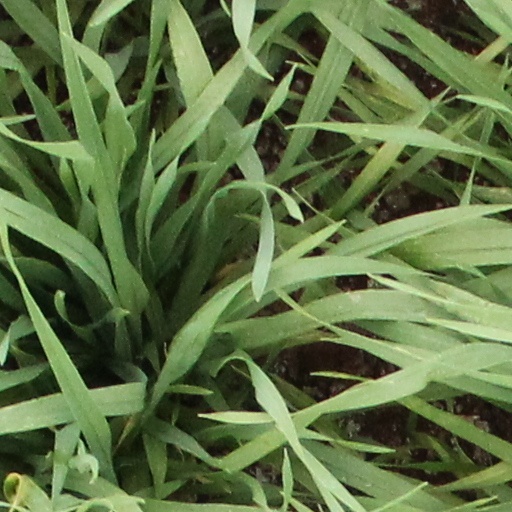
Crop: wheat